Describe the emotion expressed in this image:  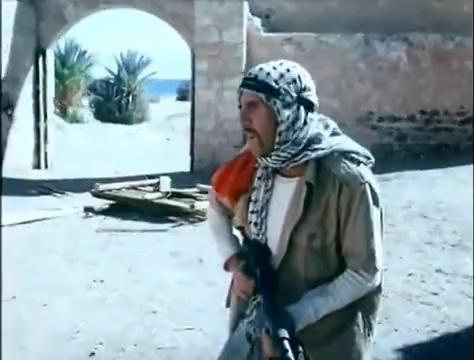
This person displays Pain, valence and arousal with low intensity.